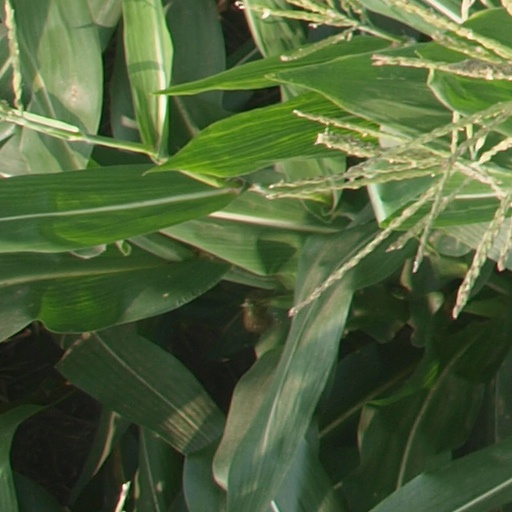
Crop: maize; corn